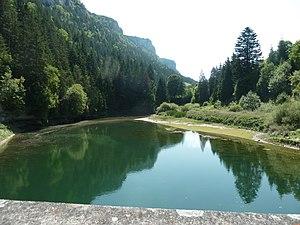
Barrage d'Engins (38)
Engins est une commune française située dans le département de l'Isère en région Auvergne-Rhône-Alpes, autrefois rattachée à l'ancienne province du Dauphiné.